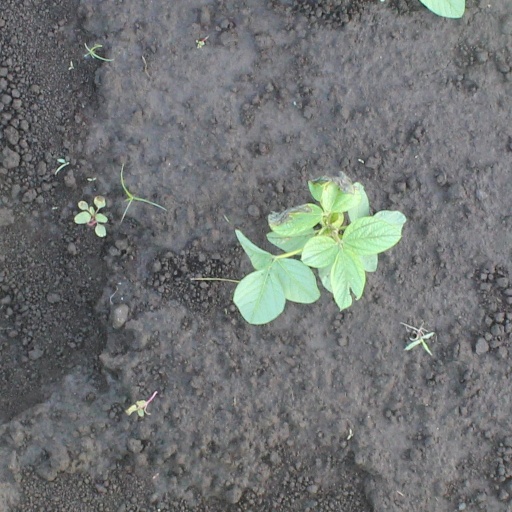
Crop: soybean